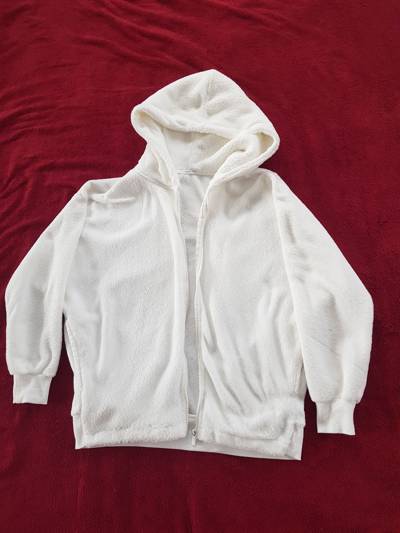
Waste category: clothes